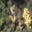
Label: frog